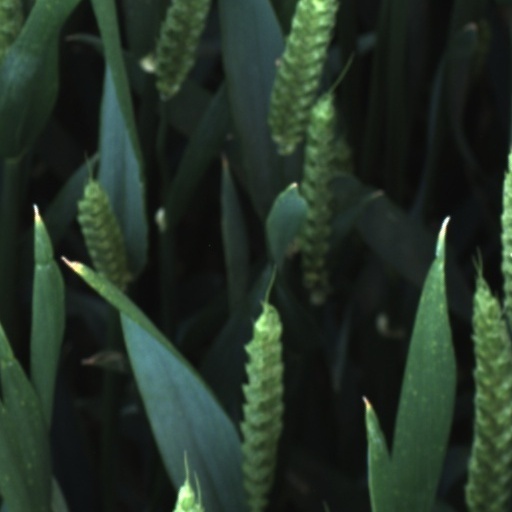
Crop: wheat